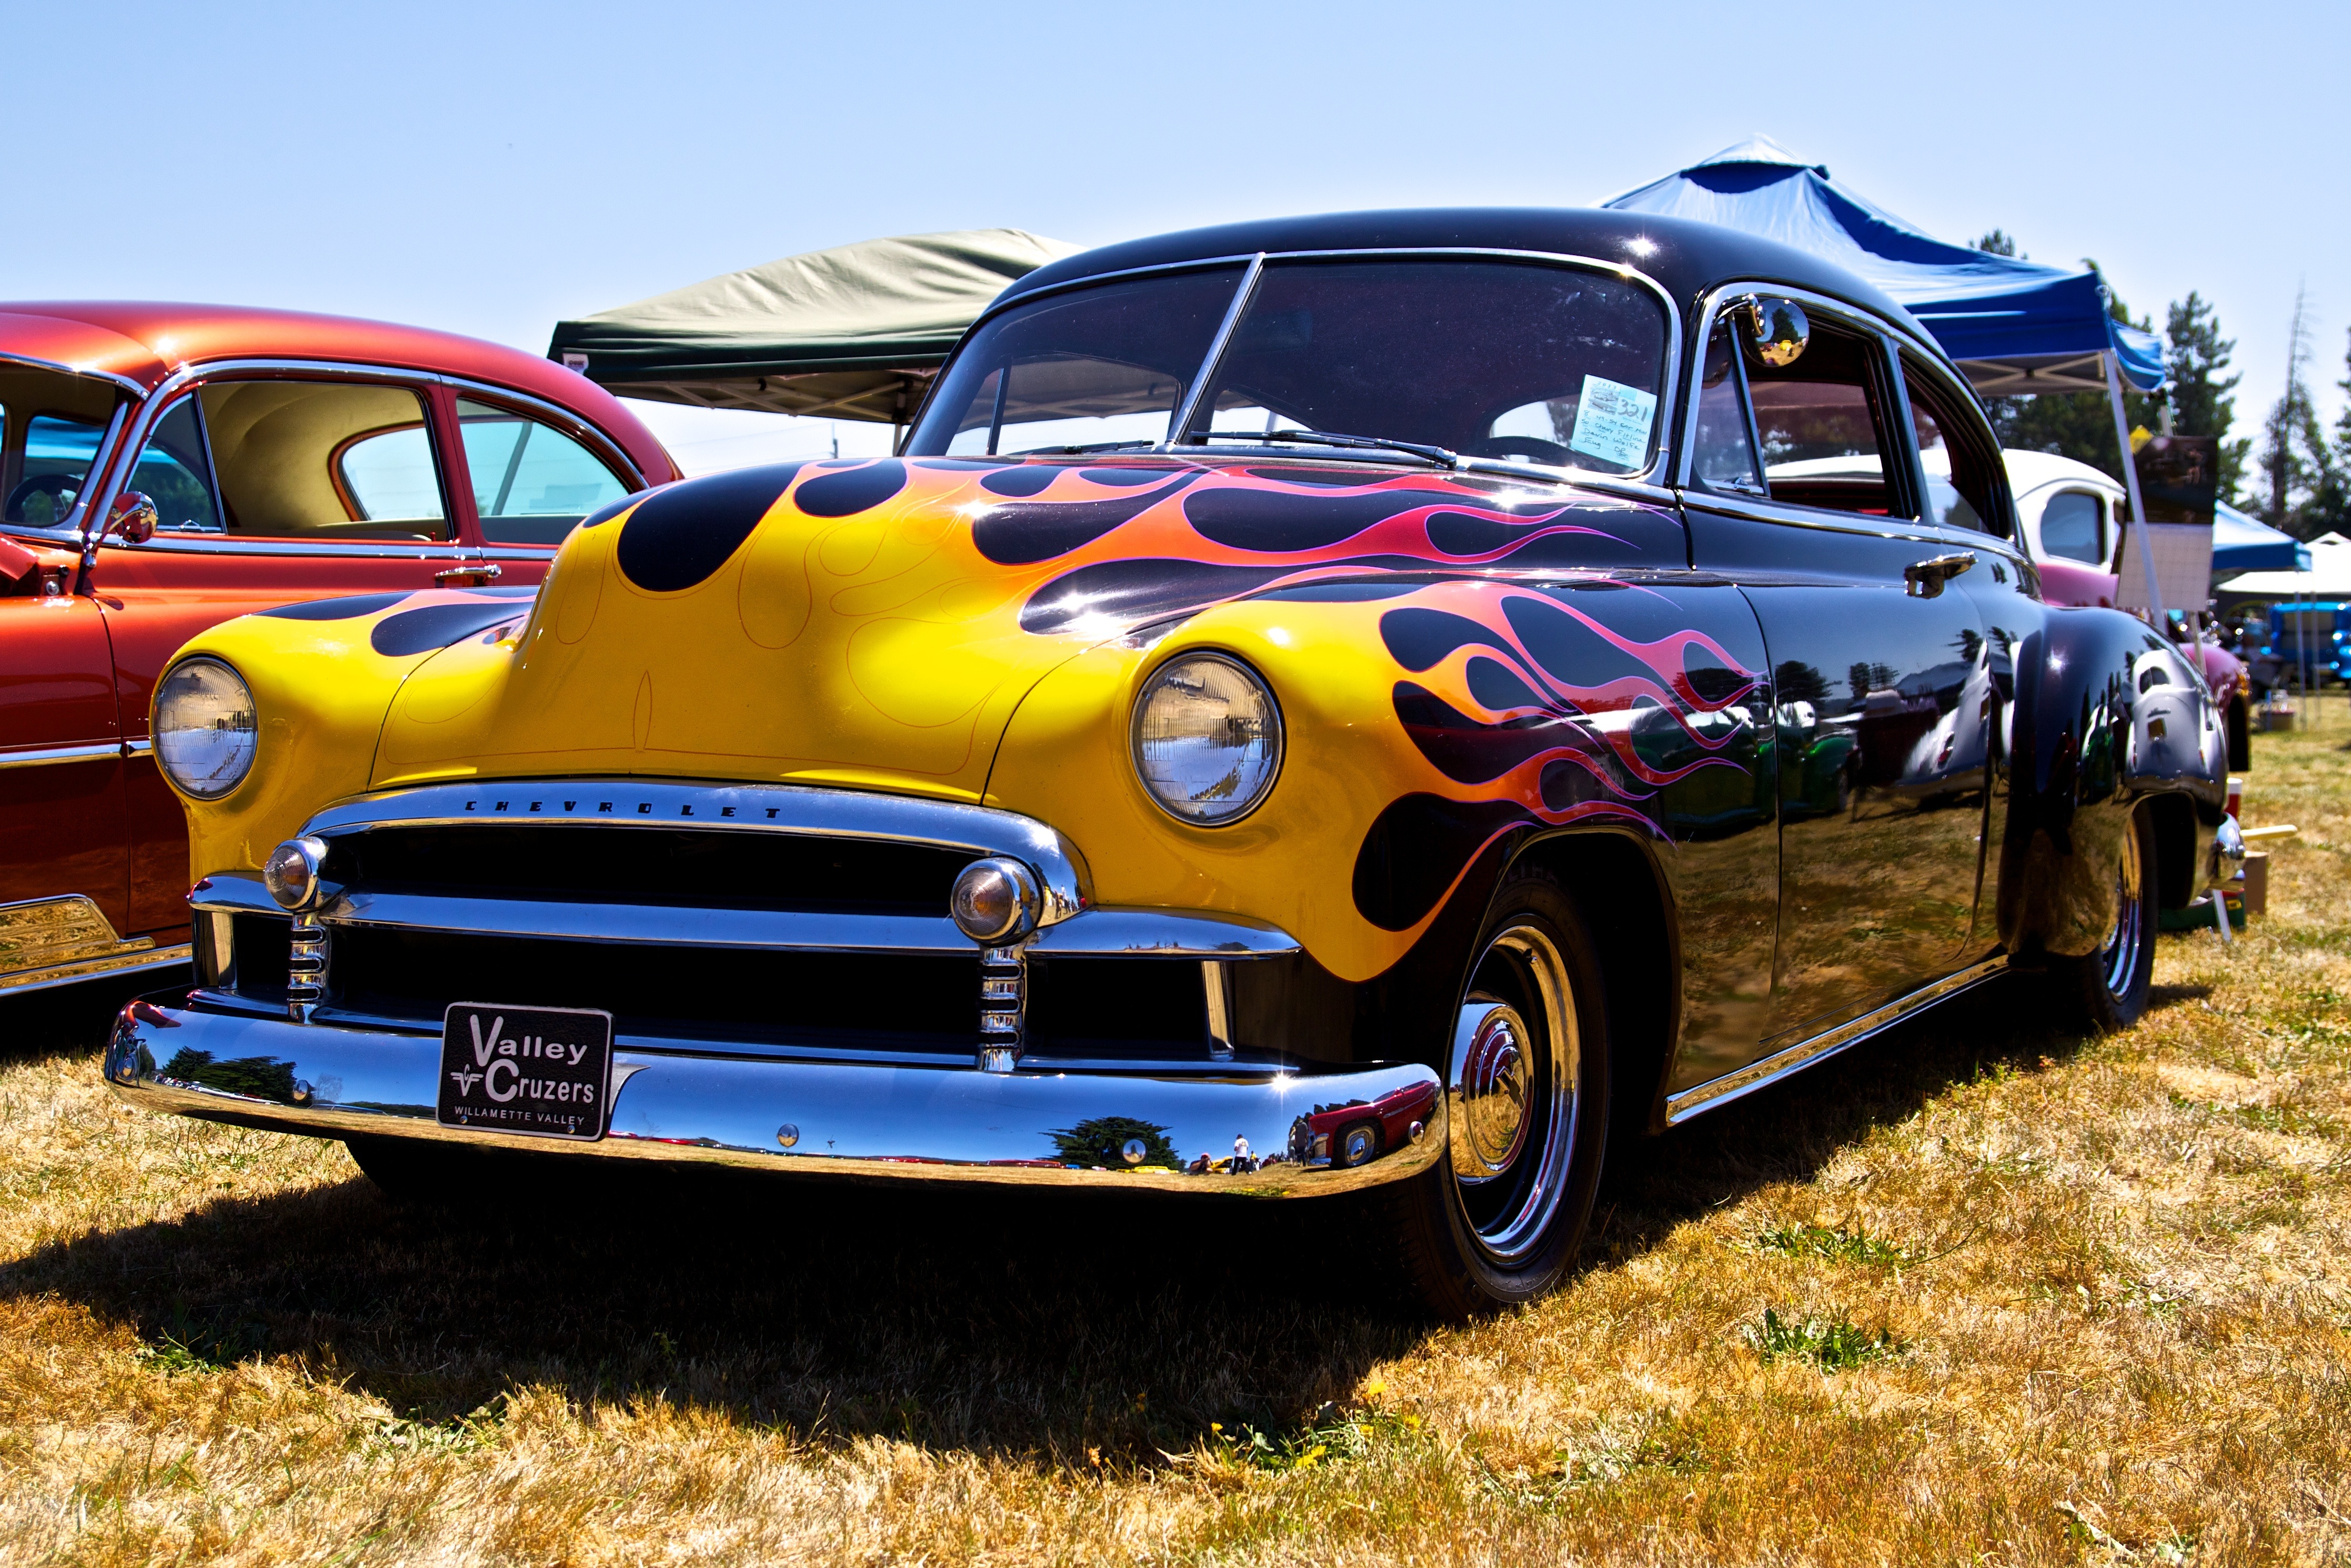
car, old, vehicle, muscle, motor vehicle, vintage car, ford, cars, custom, mustang, chevy, corvette, 1950s, 1960s, drag, 1970s, bel air, antique car, hot rod, land vehicle, automobile make, automotive exterior, compact car, mid size car, custom car, hotrods, roadsters